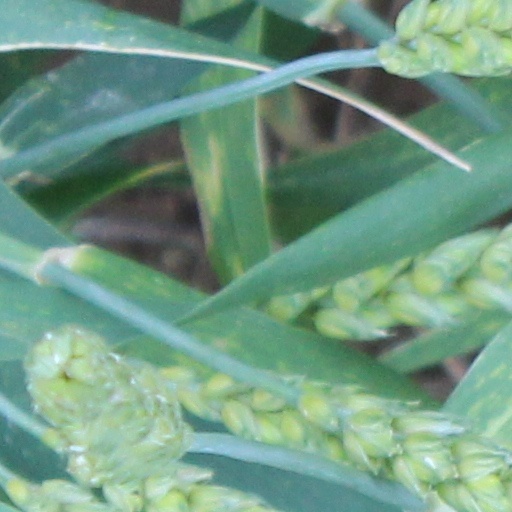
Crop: wheat